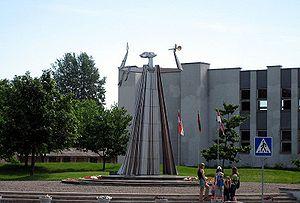
Šilalė est une ville de l'apskritis de Tauragė en Lituanie, située à 30 kilomètres au nord de Tauragė.